Rolls-Royce Phantom V

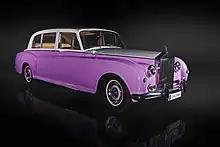
Elton John's 1960 Phantom V

Liberace had a 1961 that became a part of his show at the Las Vegas Hilton. It also appeared in the movie Behind the Candelabra